Eva Valesh

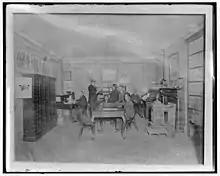
Offices of the American Federation of Labor, early 1900s

At the beginning of 1898, Hearst personally assigned Valesh to cover a group of female textile workers striking in New Bedford, Massachusetts. The publisher tasked her with covering the strike with an eye for the "sensational." The paper followed the strike in sympathetic detail, reporting on January 24, 1898, for example, that the women workers, coming to pick up a final paycheck before going out on strike, were forced to wait outside in the rain, rather than being allowed inside as usual. Valesh herself became more of a figure at the newspaper, with Hearst rebranding the reporter with the official-sounding title: "international labor commissioner." Valesh did not remain a disinterested observer, and testified on behalf of a bill she helped write to address the grievances of the striking weavers before the Massachusetts state legislature in early February of that year. The bill's easy passage was hailed as a victory by the "New York Journal," which claimed credit for helping resolve the strike. In fact, the law was for investigative purposes only, with no power to compel owners or workers to resolve their differences.